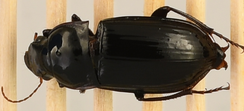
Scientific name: Harpalus caliginosus
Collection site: North Sterling NEON (STER), plot STER_033